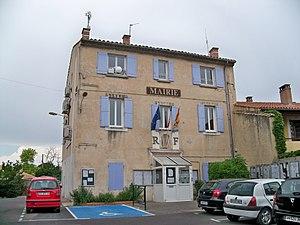
Mairie de Morières les Avignon, Vaucluse, France
Morières-lès-Avignon est une commune française située dans le département de Vaucluse, en région Provence-Alpes-Côte d'Azur. La ville est limitrophe d'Avignon et fait partie du Grand Avignon.